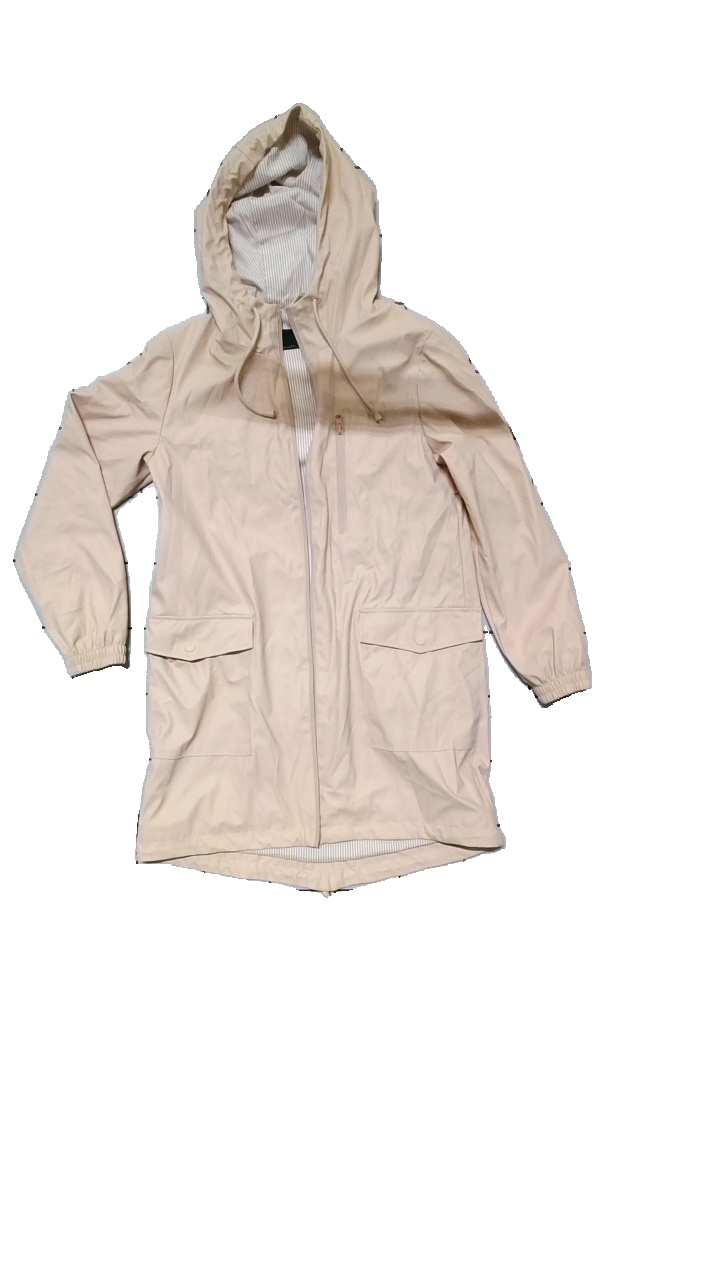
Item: Jacket (Ladies)
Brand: Zara
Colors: Pink
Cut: Regular
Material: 100%polyester/40%cotton 60%polyester
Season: All
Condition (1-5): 4
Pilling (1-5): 4
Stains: Minor
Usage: Reuse
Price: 150-250